German Colony, Haifa

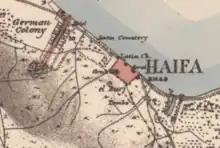
Location of the German Colony in Haifa in the 1870s (PEF Survey of Palestine)

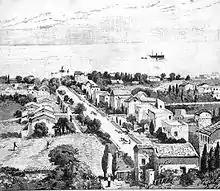
German colony in Haifa, 1875

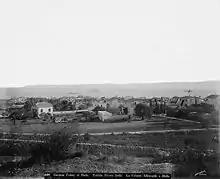
German colony of Haifa

The Templers, a religious Protestant sect formed in southern Germany in the 19th century, settled in Palestine at the urging of their leader, Christoph Hoffmann, in the belief that living in the Holy Land would hasten the second coming of Christ. The Templers built a colony in keeping with strict urban planning principles and introduced local industries that brought modernity to Palestine, which had long been neglected by the Ottomans. They were the first to organize regular transportation services between Jaffa, Acre and Nazareth, which also allowed for mail delivery.